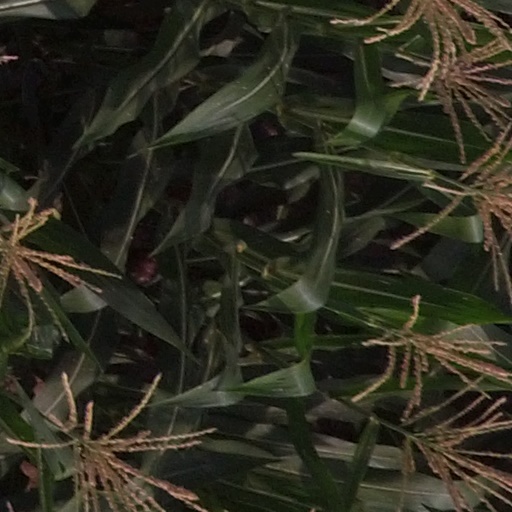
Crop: maize; corn